Fugina House

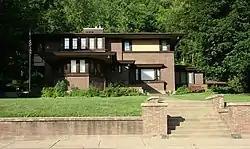

The Fugina House is a historic house located at 348 South Main Street in Fountain City, Wisconsin.